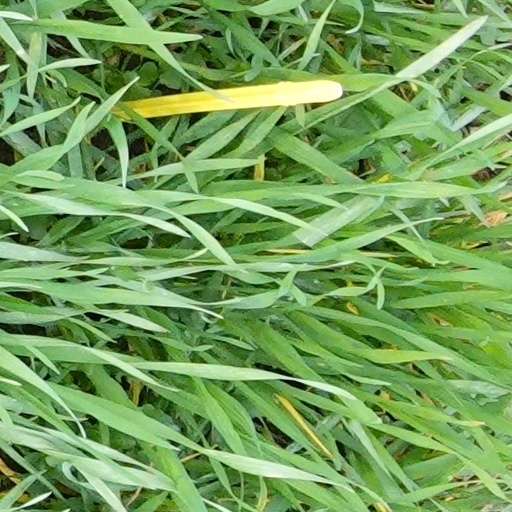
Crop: wheat